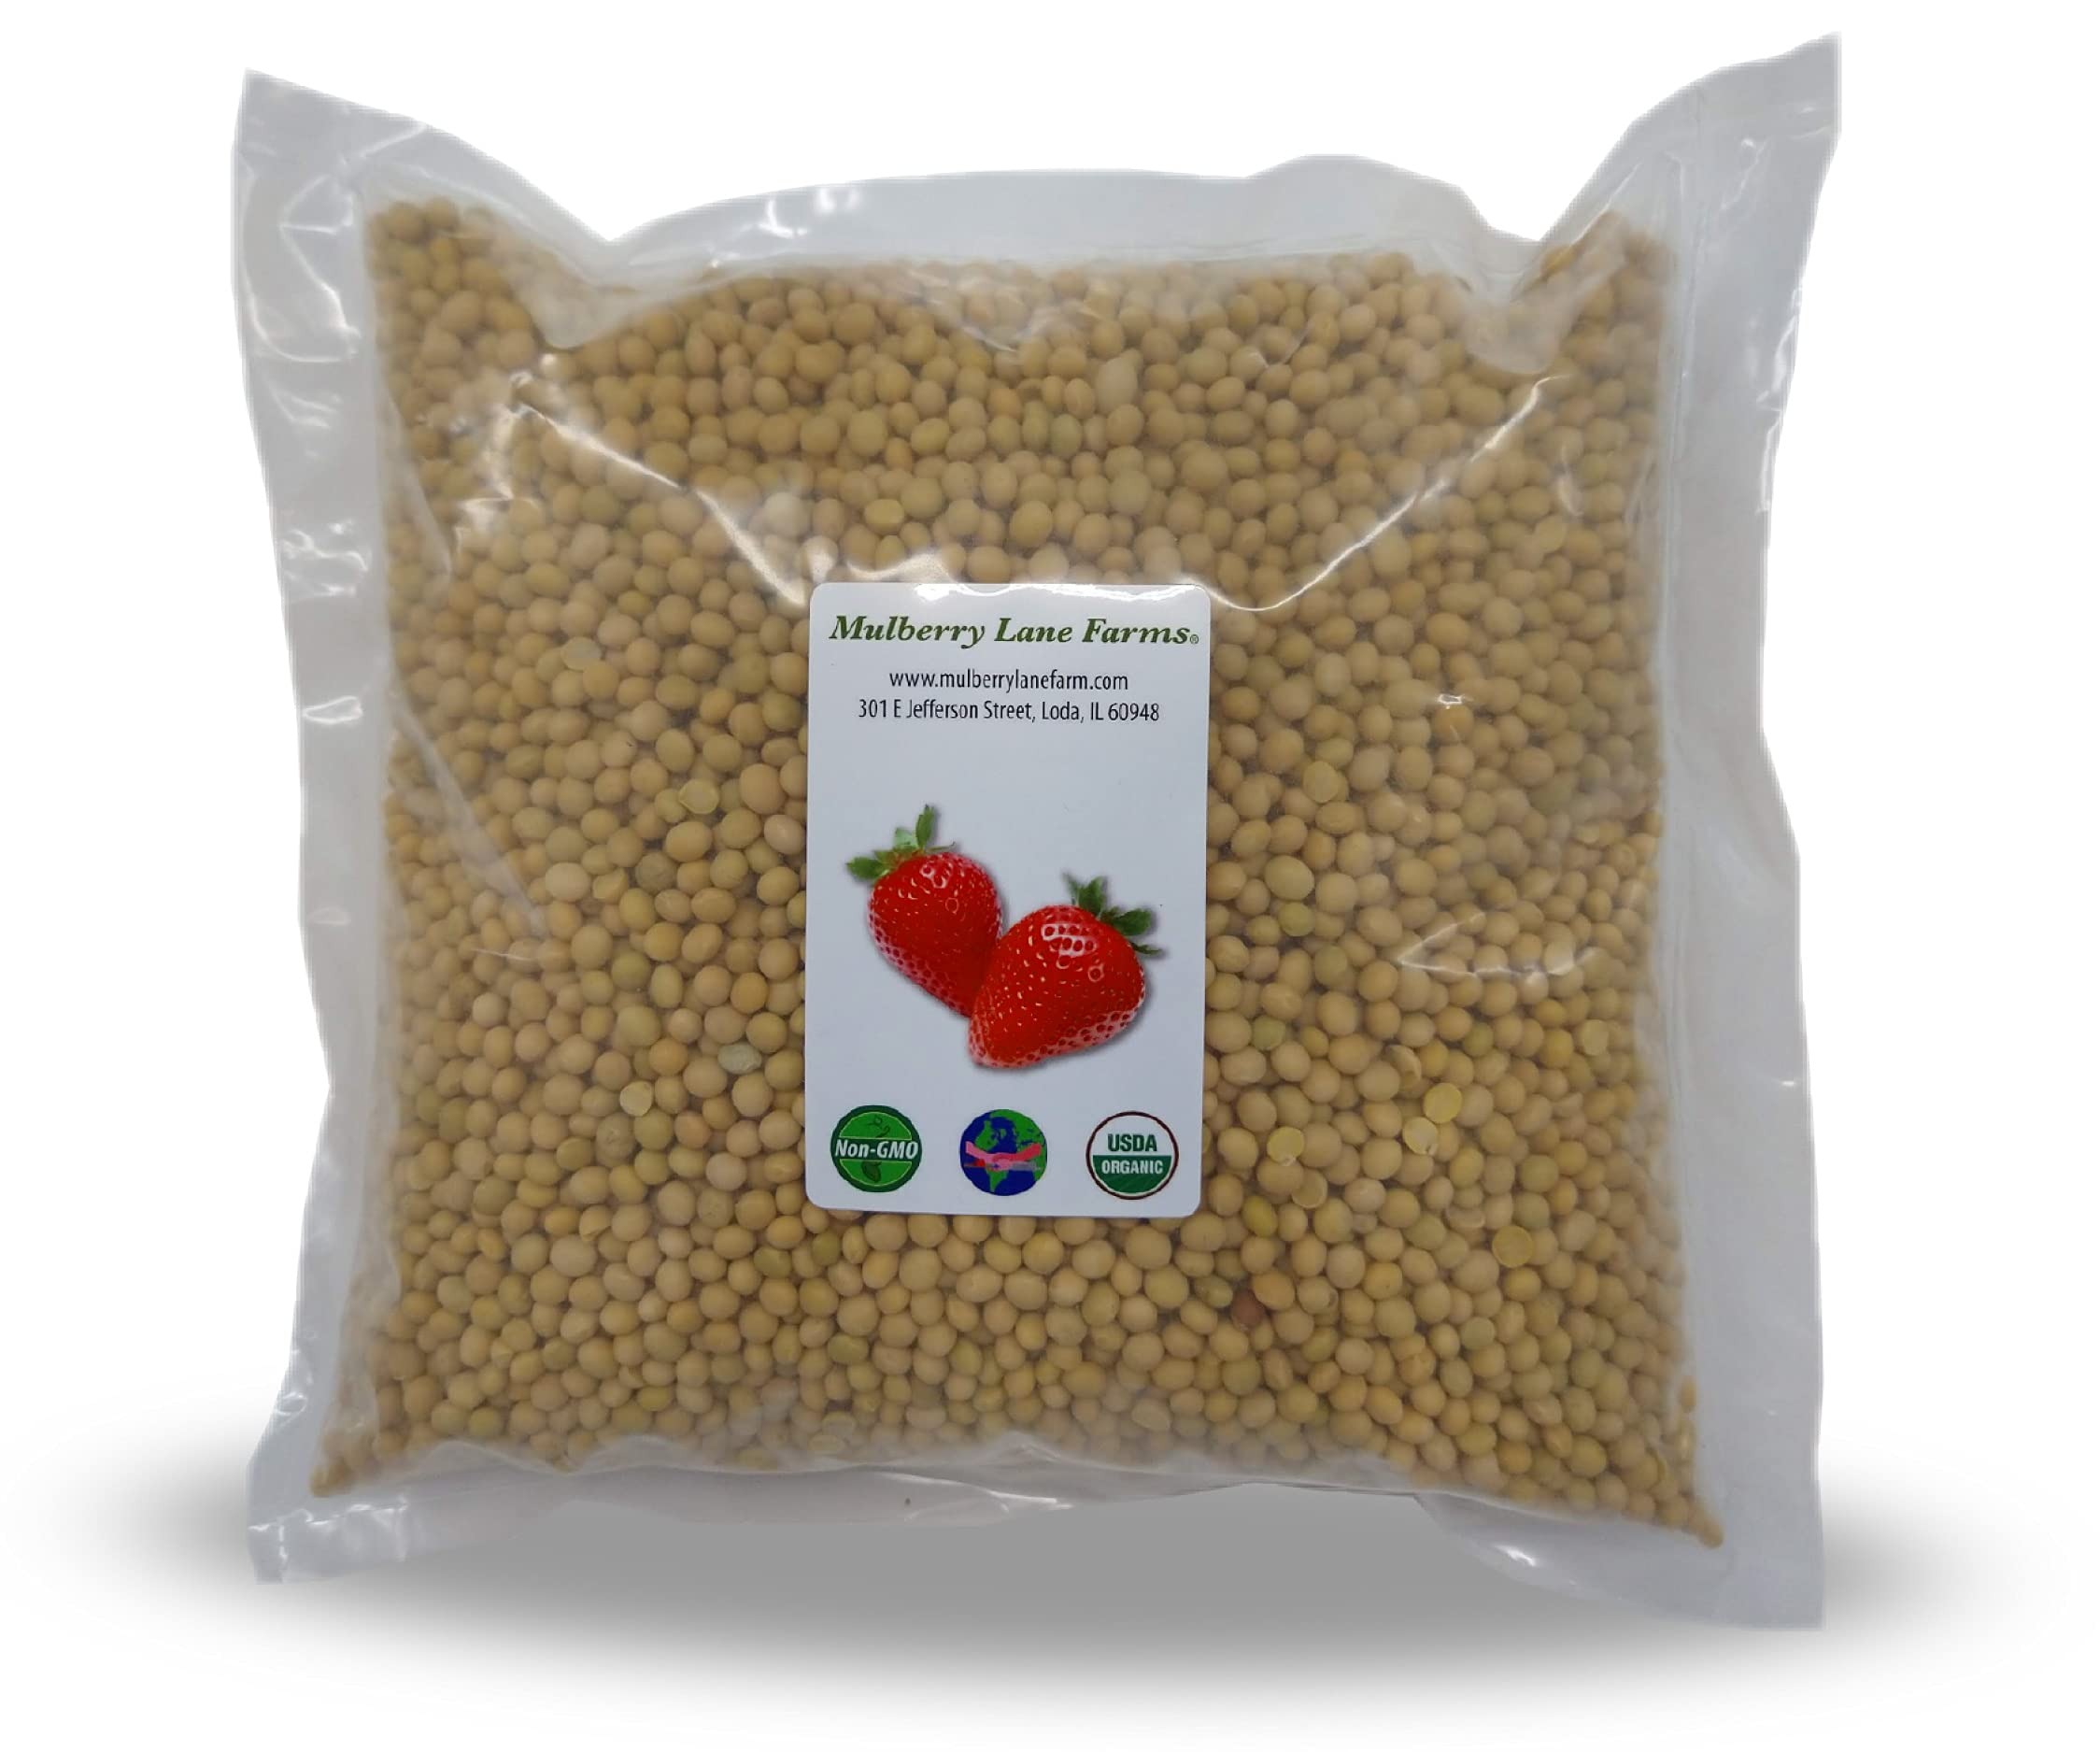
Item Name: Soybeans, 5 Pounds Whole, USDA Certified Organic, Non-GMO Bulk, Product of USA, Mulberry Lane Farms
Bullet Point 1: Packed bulk to save you BIG money! Minimalist packaging!
Bullet Point 2: USDA Certified Organic Whole Soybeans and Non-GMO. Certified Organic by Global Organic Alliance (GOA)
Bullet Point 3: Grown in the USA. Thank you for supporting American farmers!
Bullet Point 4: Cheap source of protein! Perfect for tofu, soy milk, sprouts, tempeh and more!
Bullet Point 5: Newest crop! Fresh from the farm!
Product Description: Organic Soybeans.
Value: 80.0
Unit: Ounce

Price: 32.99